Dispersal vector

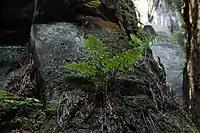
In leptosporangiate ferns, the fern catapults its spores 1-2 cm so they can be picked up by a second dispersal vector, often the wind.

Autochory is the dispersal of diaspores, which are dispersal units consisting of seeds or spores, using only the energy provided by the diaspore or the parent plant. The plant of origin is the dispersal agent itself, instead of an external agent. There are five main types of autochory that act on such seeds or spores: ballochory, or violent ejection by the parent organism; blastochory, or crawling with horizontal runners; barochory, or relying on gravity for dispersal; herpochory, or crawling with fine hair-like structures called trichomes; or being pushed or twisted into the ground by hygromorphic awns in response to humidity changes, e.g. "Erodium cicutarium".